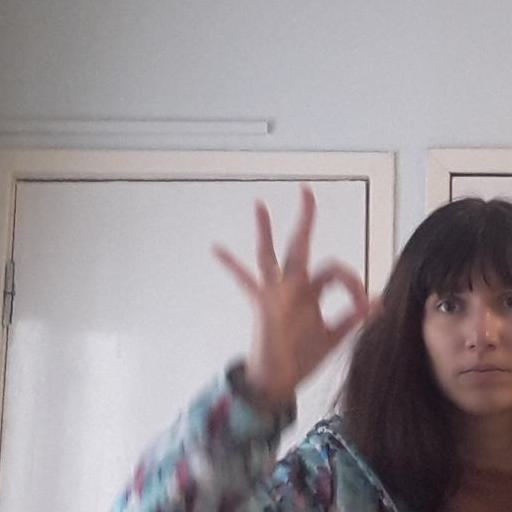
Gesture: ok